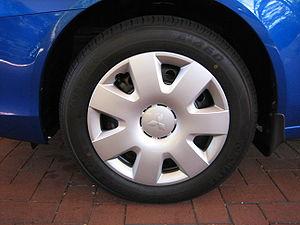
Un enjoliveur, également appelé « chapeau de roue », est un objet métallique ou plastique placé sur l'extérieur de la roue d’une voiture pour décorer. Il est fixé sur la jante.